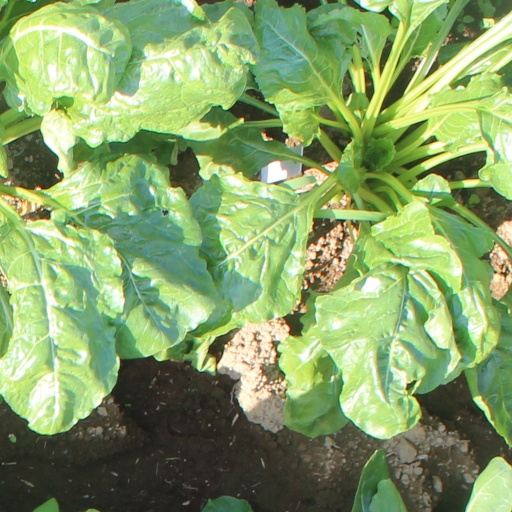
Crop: sugar beet